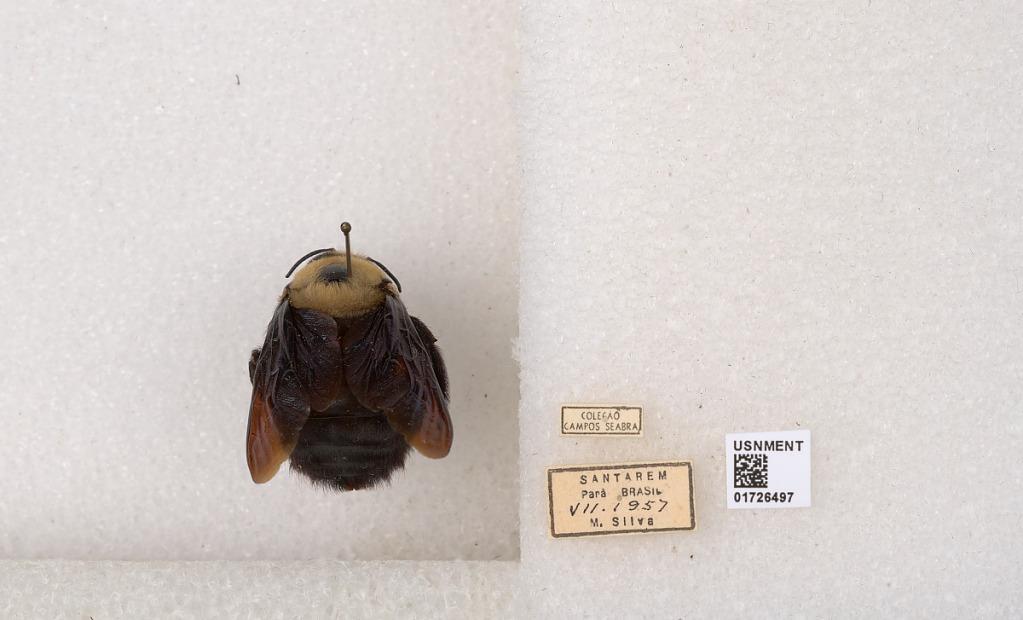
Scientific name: Xylocopa (Neoxylocopa) grisescens Lepeletier